Paula Hertwig

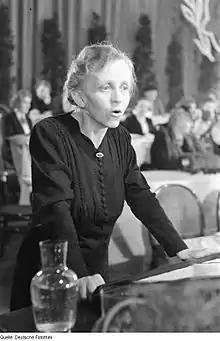
Hertwig at the founding congress of the Democratic Women's League of Germany on 7–9 March 1947 in the Admiralspalast in Berlin.

In May 1945, she received a call to the Faculty of Medicine of the Martin Luther University of Halle-Wittenberg, where in 1948, she became professor of General Biology and Heredity. At the founding congress of the Democratic Women's League of Germany (DFD) in March 1947, she was elected a member of the Federal Executive Committee. From 1947 to 1948, she was chair of the state association Saxony-Anhalt of the DFD; and from March 1948 to March 1949, a member of the 1st People's Council in the Soviet occupation zone (SBZ).